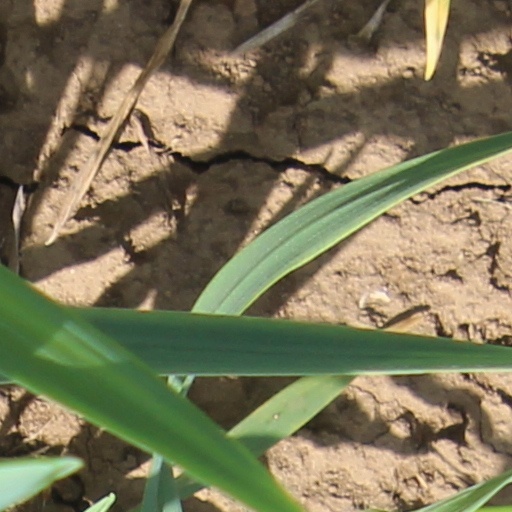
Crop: wheat